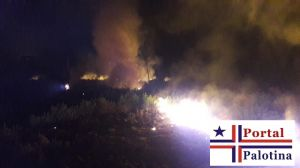
Fire: yes
Smoke: yes